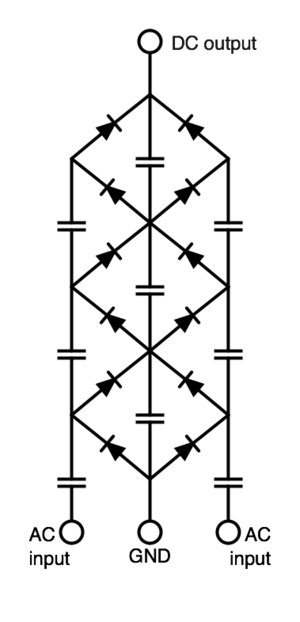
Le générateur Cockcroft-Walton, aussi appelé cascade de Greinacher, voire Cascade de Villard, est un multiplicateur de tension développé par John Douglas Cockcroft et Ernest Thomas Sinton Walton. À partir d'une tension alternative relativement faible, il permet de générer une tension électrique continue importante en sortie. Il s'agit donc d'un montage redresseur.